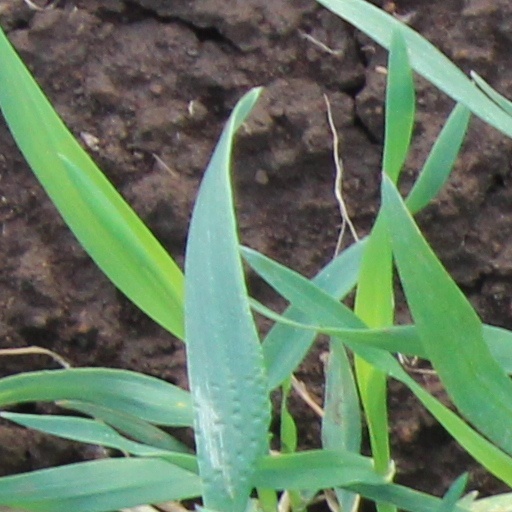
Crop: wheat